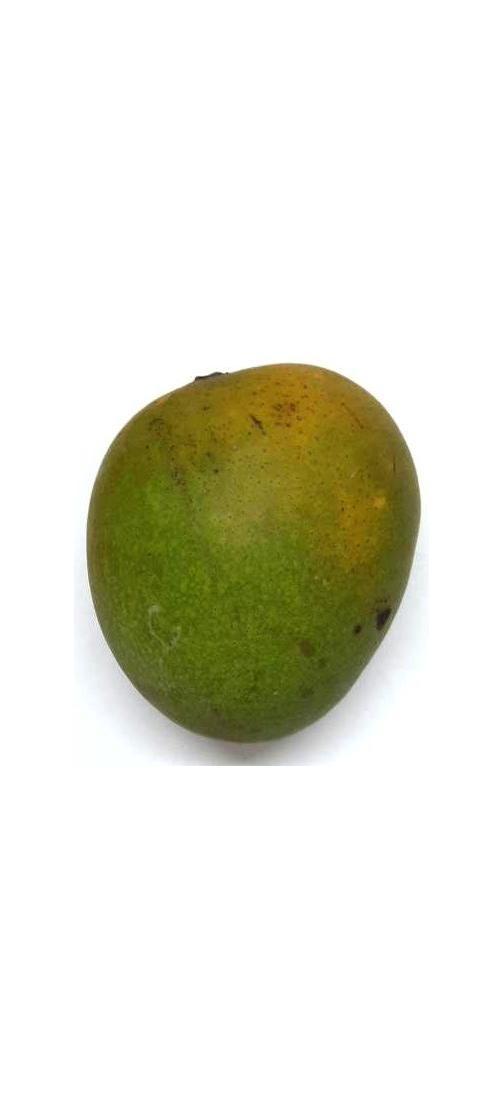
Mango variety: Himsagor